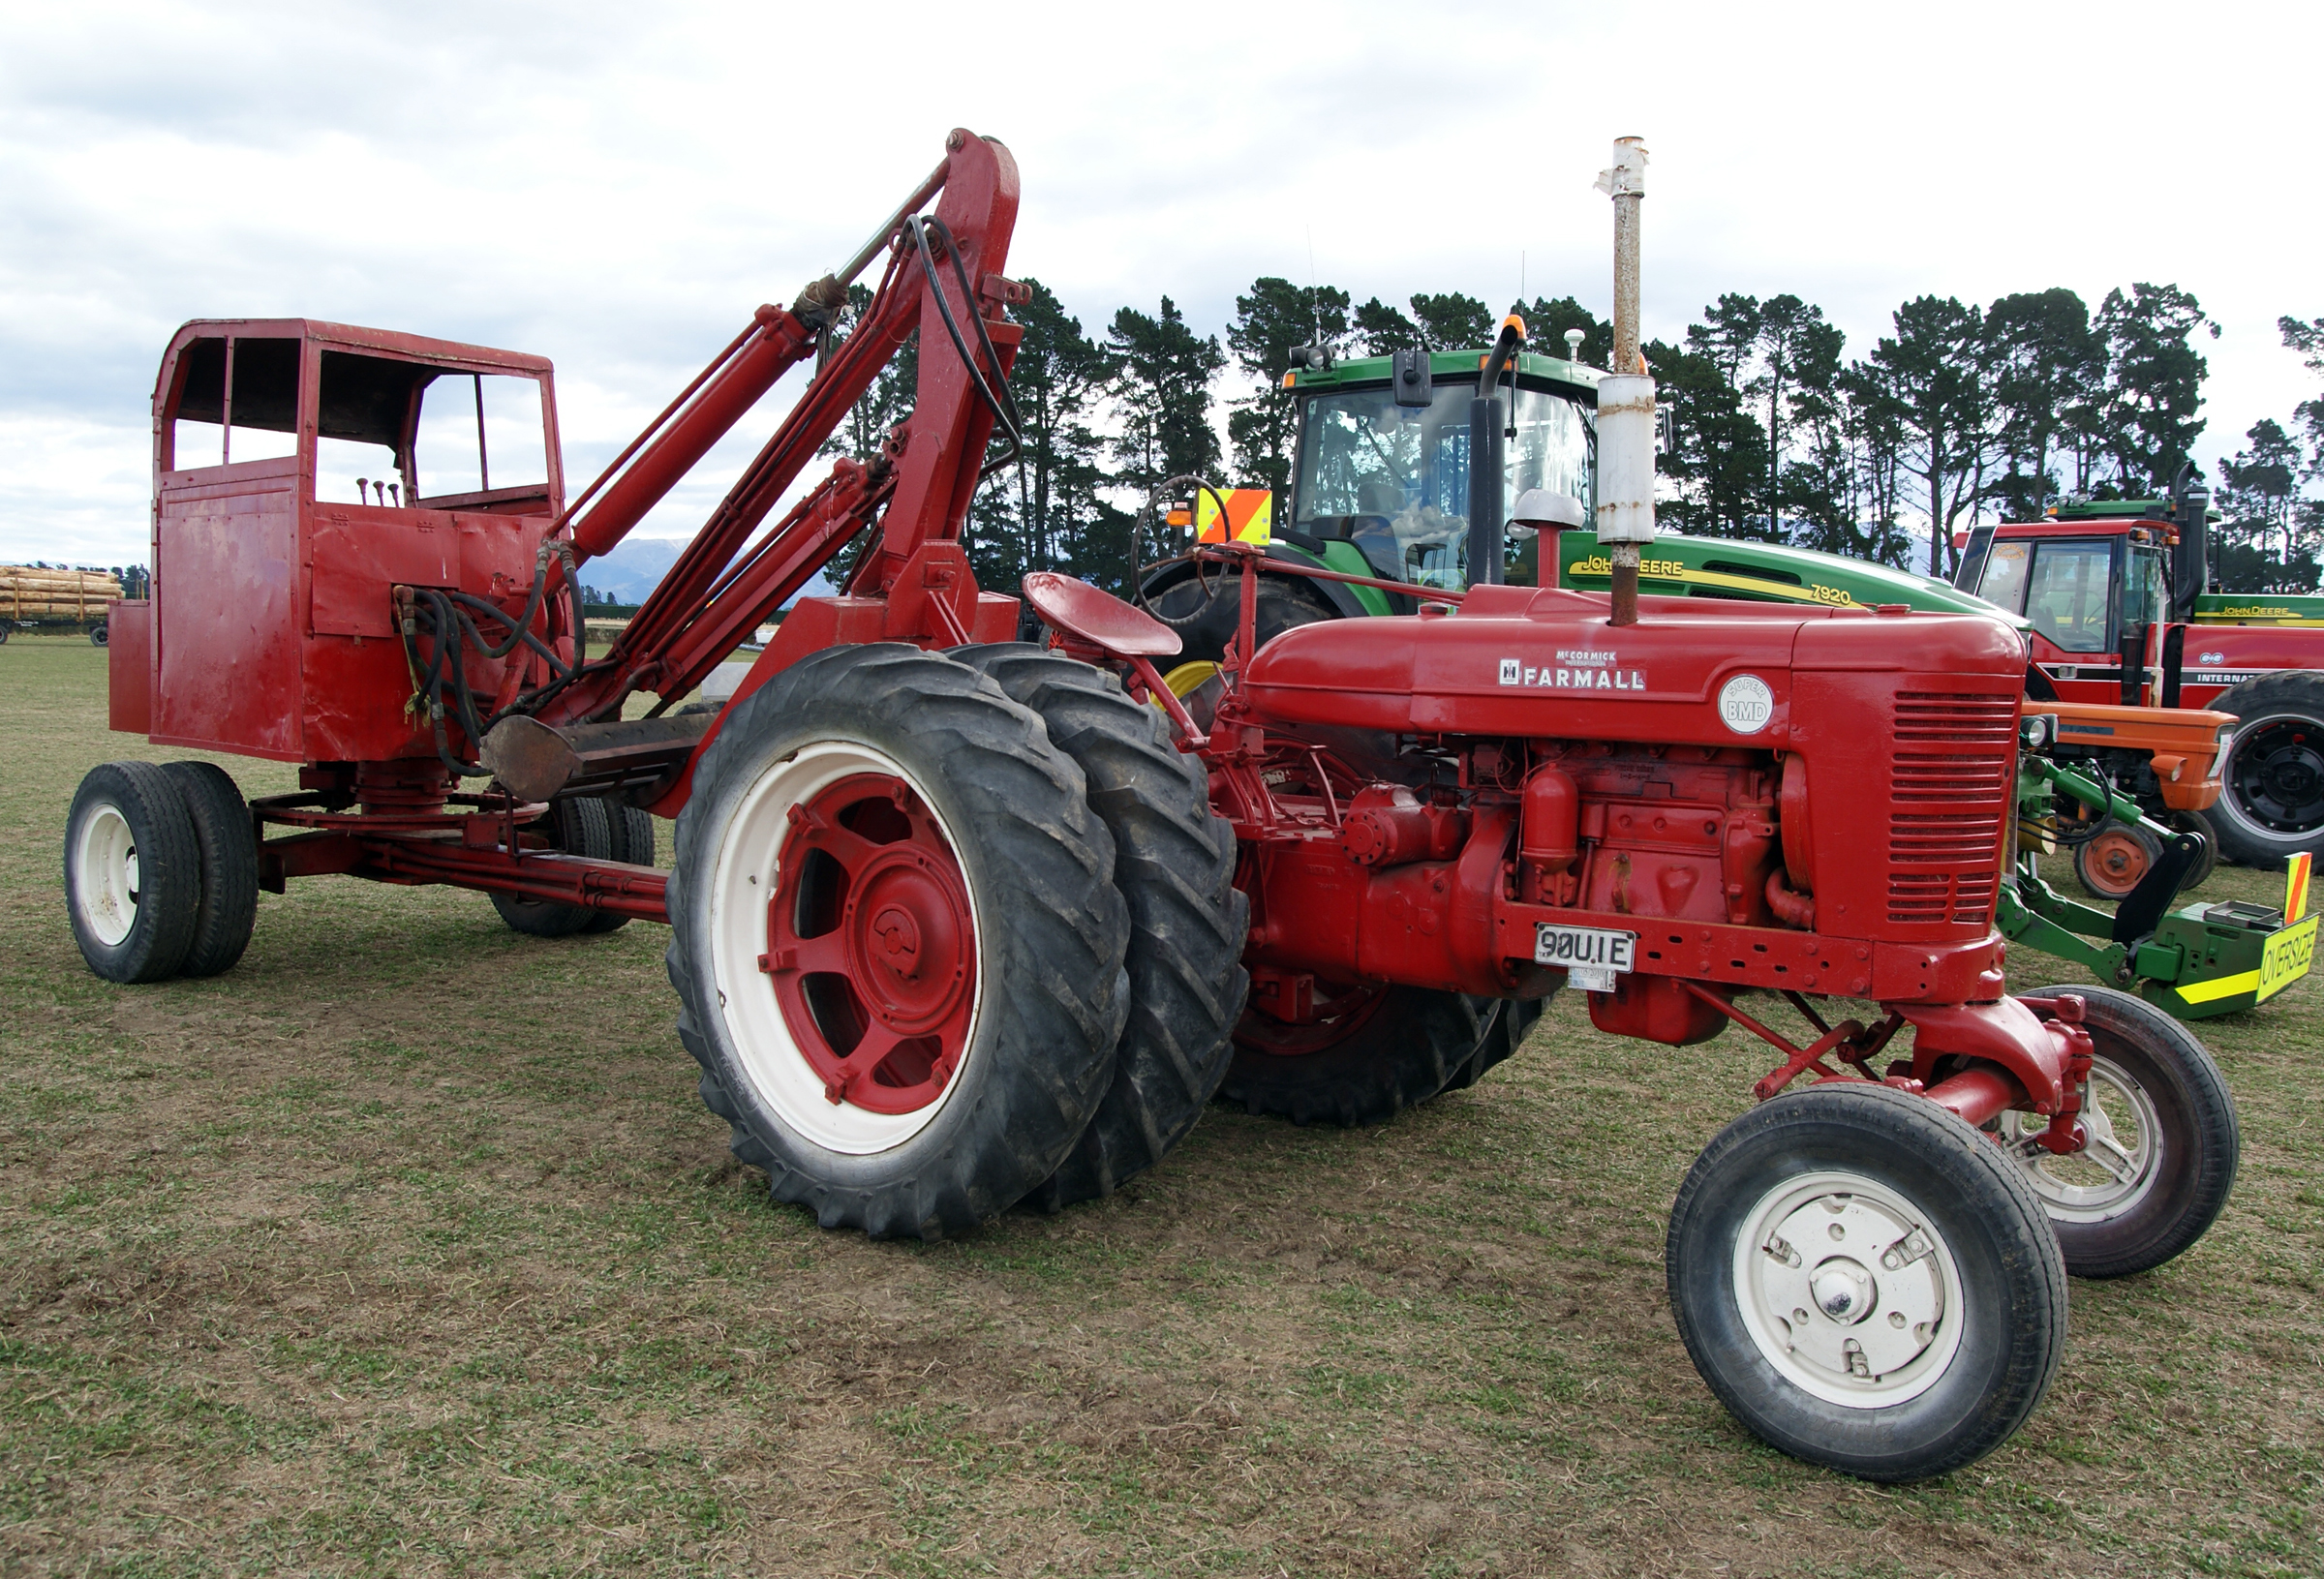
car, tractor, wheel, farming, vehicle, publicdomain, ploughing, tractorsdiggers, plowing, tractors, 1952internationalbmd, agricultural machinery, land vehicle